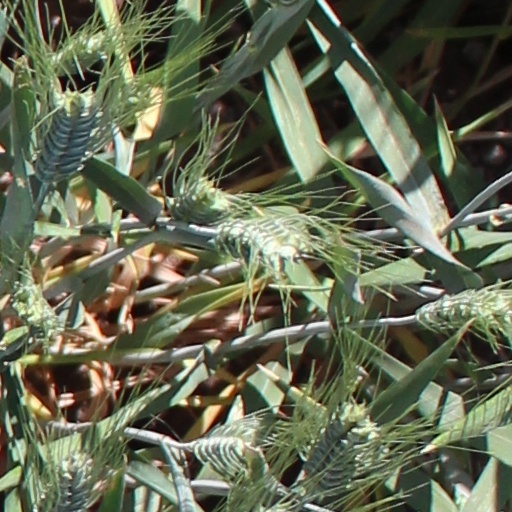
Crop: wheat